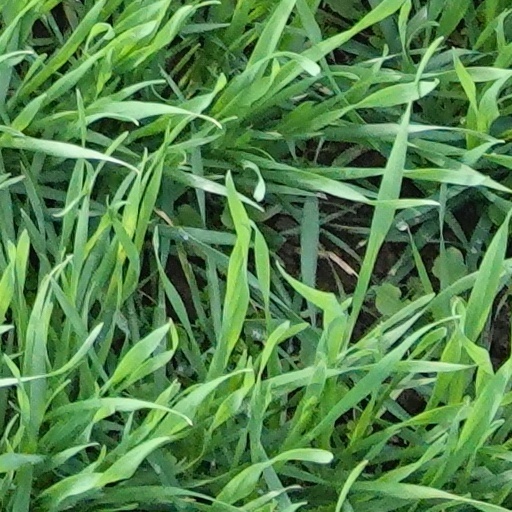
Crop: wheat